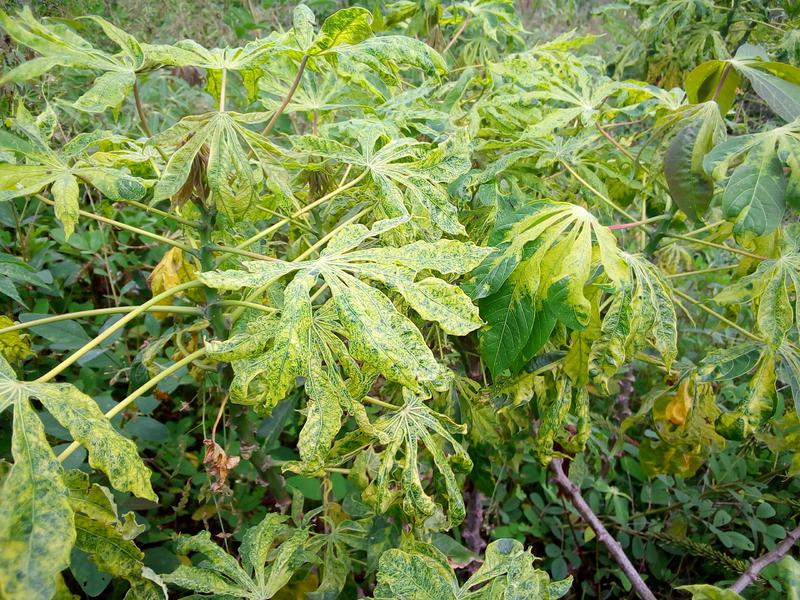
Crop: cassava
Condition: mosaic_disease